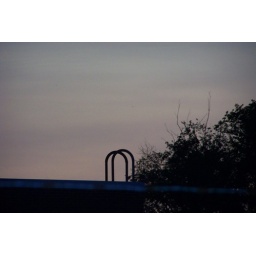
without barbed wire, I must've been standing in a chair or somethin. read previous title.